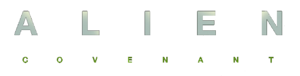
Logo du film Alien: Covenant réalisé par Ridley Scott, sortie en 2017.
Alien: Covenant est un film de science-fiction horrifique américano-britannique réalisé et co-produit par Ridley Scott, sorti en 2017.